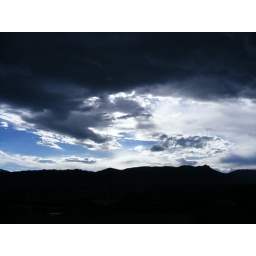
As the storm clouds clear, the evening sky appears over the mountains to the west. Colorado Springs, Colorado DSCF2625